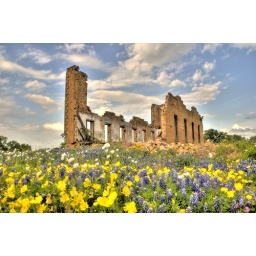
Old ruined building off of highway 71 in Texas